Pennybacker Bridge

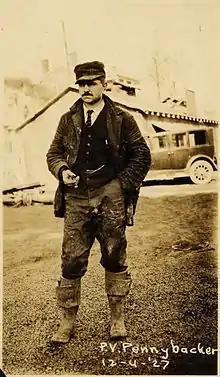
Percy Pennybacker, namesake of the bridge

The bridge is named for Percy V. Pennybacker Jr., who designed bridges for the Texas Highway Department and was a pioneer in the technology of welded structures. Pennybacker, a resident of Austin since 1939, worked for the department for over 20 years before retiring in 1957.